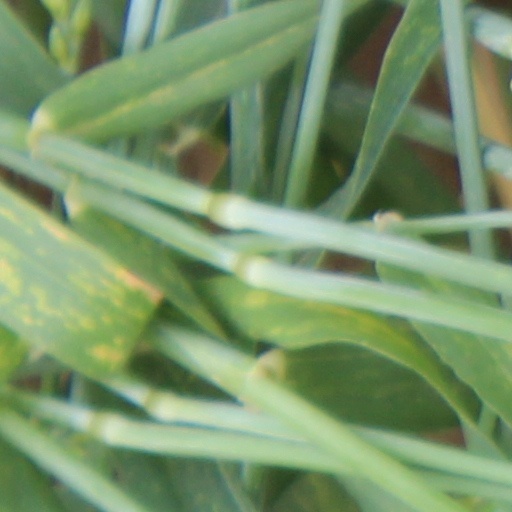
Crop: wheat